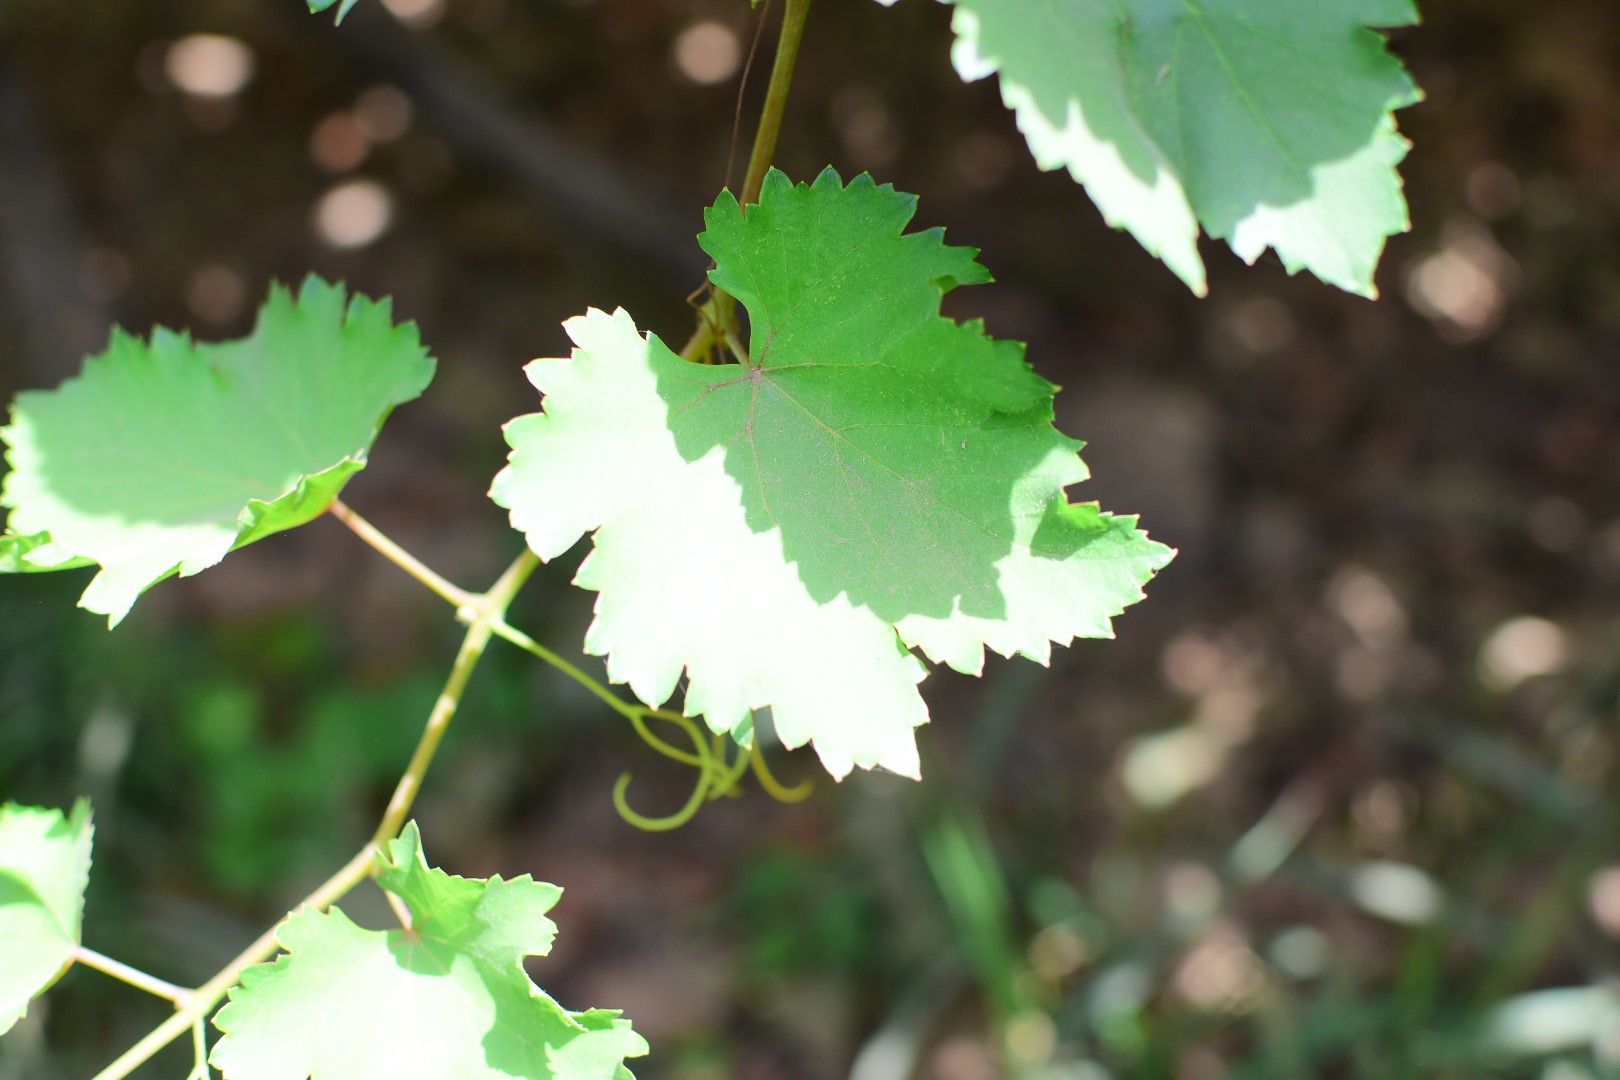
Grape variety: Kamali